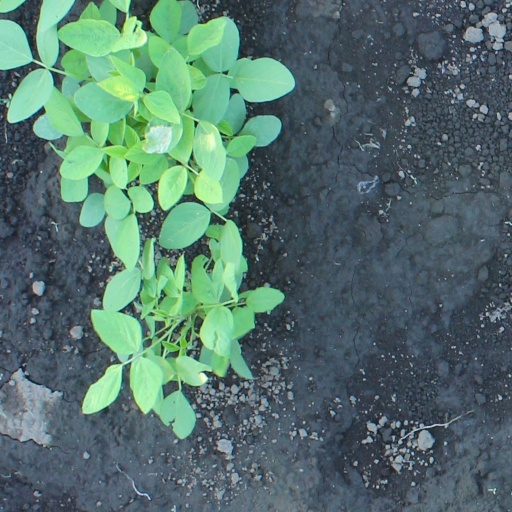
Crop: soybean